Freetown Rosenwald School

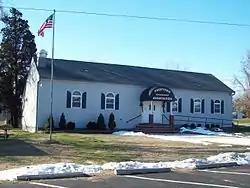
Freetown Rosenwald School, December 2009

Freetown Rosenwald School is a historic Rosenwald school building in the historic African American community of Freetown at Glen Burnie, Anne Arundel County, Maryland. It is a simple, one-story, gable-roofed, rectangular frame building. The exterior walls are sheathed in aluminum siding and the gable roof is covered with asphalt shingles and displays minimal overhang. It was built in 1924–25, by the school construction program of the Julius Rosenwald Fund, to serve the local African American community. It is one of ten Rosenwald Schools surviving in Anne Arundel County.